Tony Hollaway

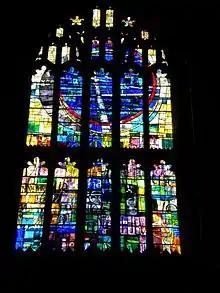
St Mary Window, Manchester Cathedral (1980)

Antony Hollaway (8 March 1928 – 9 August 2000) was a British stained glass designer, craftsman and sculptor.